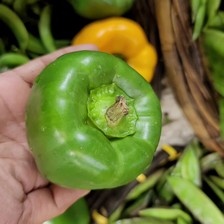
Label: capsicum